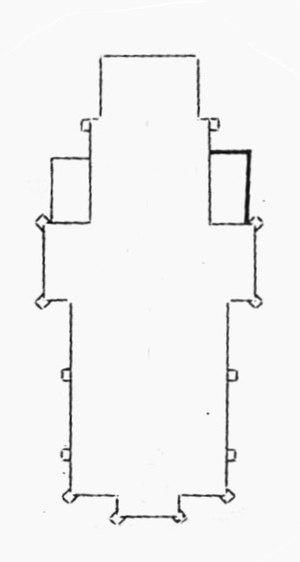
Plan cadastral de l'église catholique romaine Sainte-Pétronille à Pregny-Chambésy (GE), en Suisse.
L'église Sainte-Pétronille est une église de culte catholique romain, dédiée à sainte Pétronille, située dans la commune de Pregny-Chambésy, dans le République et Canton de Genève, en Suisse.